Ronnie Lee Gardner

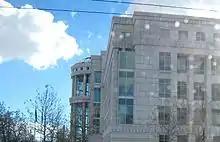
Gardner's escape attempt influenced the security measures adopted by Salt Lake City's new Matheson Courthouse.

On September 25, 1994, Gardner got drunk from consuming alcohol, which he fermented in his own prison cell sink, and stabbed inmate Richard "Fats" Thomas with a shiv fashioned from a pair of sunglasses. Thomas suffered nine puncture wounds to his face, mouth, arm and chest that were life-threatening, but made a full recovery. Though Thomas had survived the stabbing, Gardner was charged with another capital crime under a 1974 Utah law reserved for prison attacks by first-degree felony inmates. There was no precedent in the United States for a death penalty that was carried out for such a crime. The constitutionality of the law was challenged, with defense lawyers calling it "stale and anachronistic," and the charge against Gardner was thrown out by the Utah Supreme Court because the victim did not die.